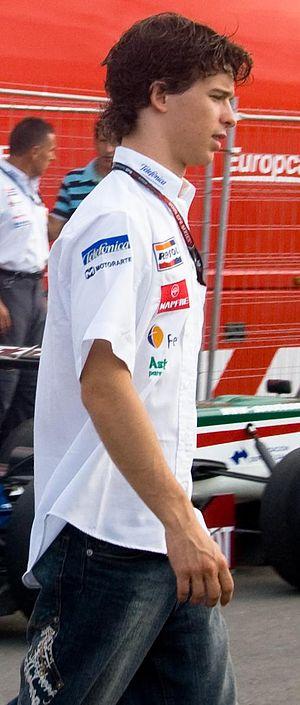
Javier Villa, né le 5 octobre 1987 à Colunga, est un pilote automobile espagnol.